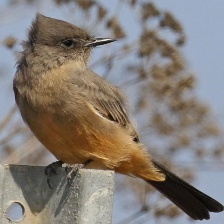
Species: SAYS PHOEBE
Scientific name: SAYORNIS SAYA